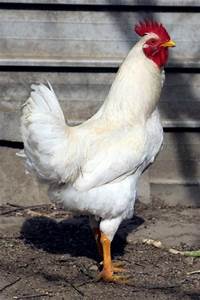
Label: gallina